153rd Rifle Division (1940–1941)

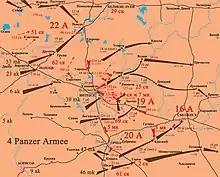
Battle of Smolensk, 10 to 18 July

Not finding success through frontal attacks against the 153rd, the German forces outflanked the division and by the end of 10 July cut the Gorodok–Vitebsk and Polotsk–Vitebsk highways, captured the western part of the city itself, and reached the western bank of the Western Dvina. Developing the offensive towards Smolensk the German troops outflanked the 153rd, as a result of which the division found itself fully encircled by 14 July, deep in the German rear. The 153rd ended up on the line of the eastern bank of the Luchessa in the area of the road junction of Popovka, Karpovichi, and the station of Krynki on 11 July as a result of the German capture of Vitebsk. The division fought in encirclement from 11 July, attempting to fight its way to the main units of the army. On the morning of 17 July the division reached the west bank of the Chernitsa river near Sleptsy, Loguny and Karoli.